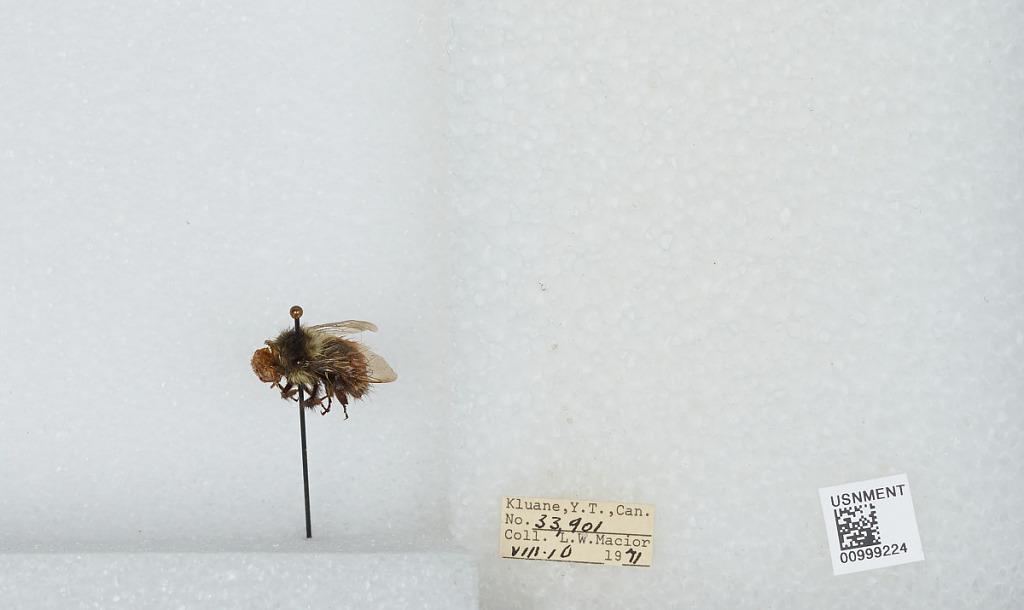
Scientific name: Bombus (Pyrobombus) melanopygus Nylander
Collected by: L. Macior
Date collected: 1971-8-10
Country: Canada
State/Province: Yukon Territory
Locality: Kluane
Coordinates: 60.75, -139.5